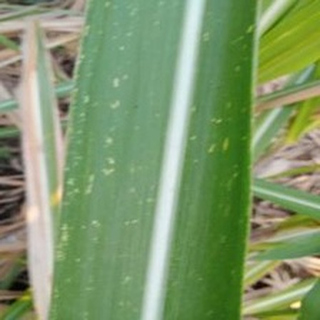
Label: sugarcane_mosaic